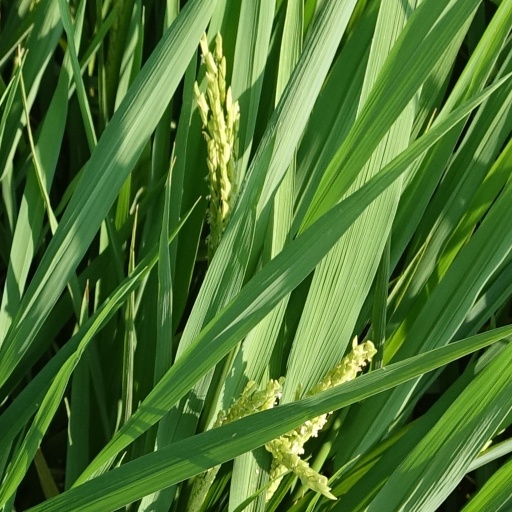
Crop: rice